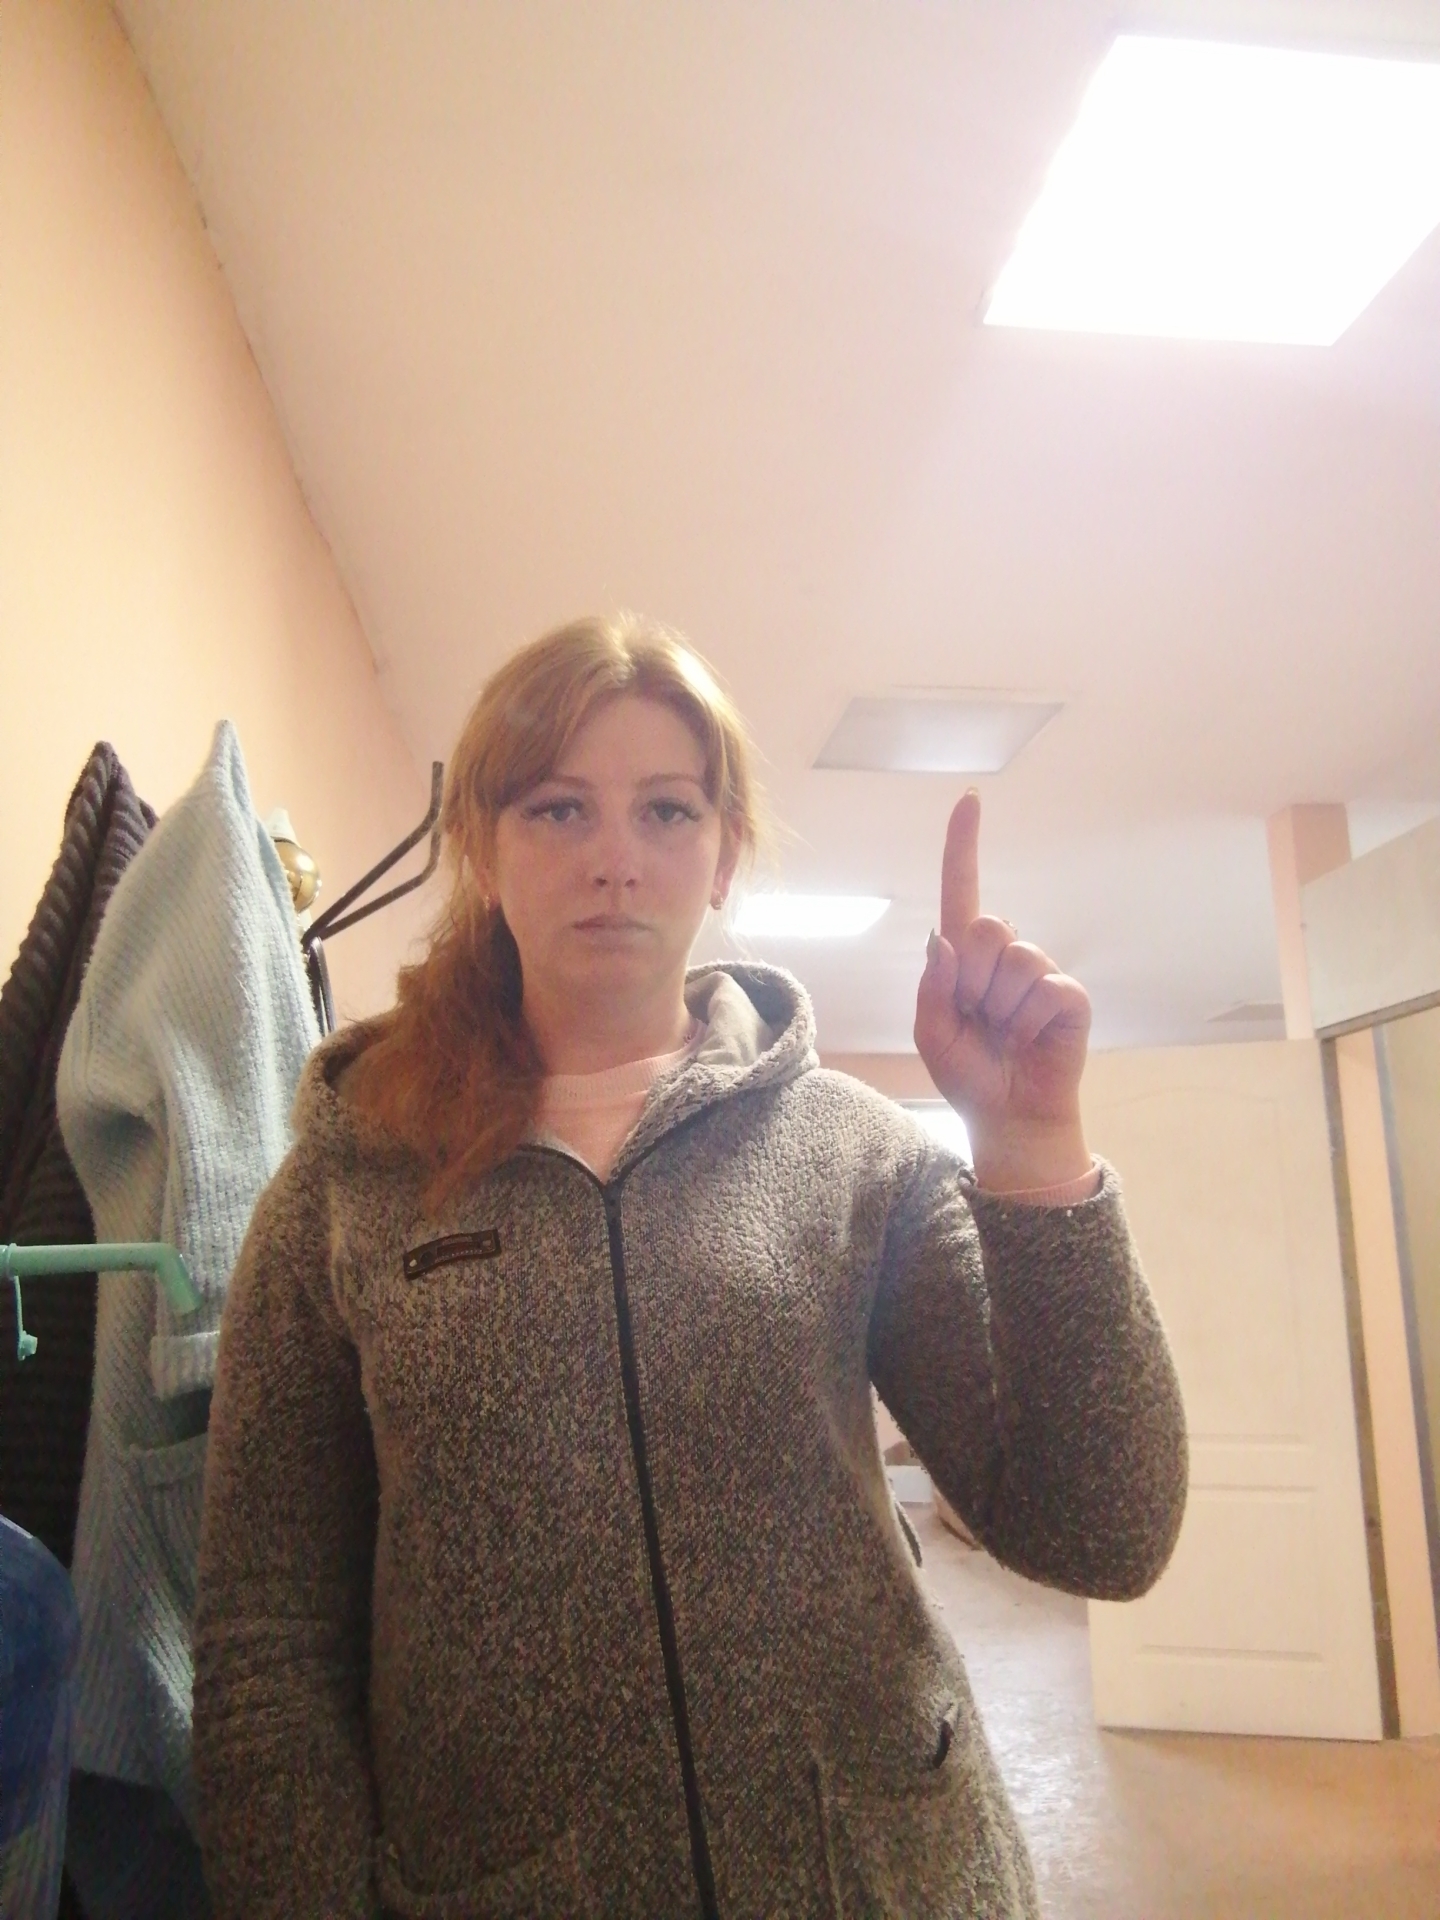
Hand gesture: one